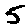
Label: 5